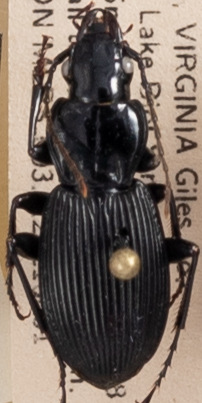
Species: Pterostichus lachrymosus
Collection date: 2021-06-01
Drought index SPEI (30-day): -1.85
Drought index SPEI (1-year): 0.678
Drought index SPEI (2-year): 1.45